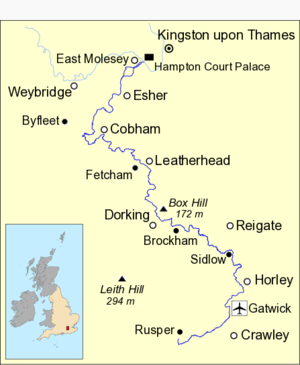
La Mole est un affluent de la Tamise qui prend sa source dans le Sussex de l'Ouest dans les environs de Horsham, et s'écoule sur 80 km en direction du nord-ouest à travers le Surrey. Elle se déverse dans la Tamise à East Molesey, face au château de Hampton Court. Elle draine Les Downs du Nord entre Dorking et Leatherhead, en entamant les coteaux calcaires accidentés de la brèche de Mole Gap. L'essentiel de son bassin versant est formé de sols et bancs imperméables, ce qui se traduit par un ruissellement rapide.